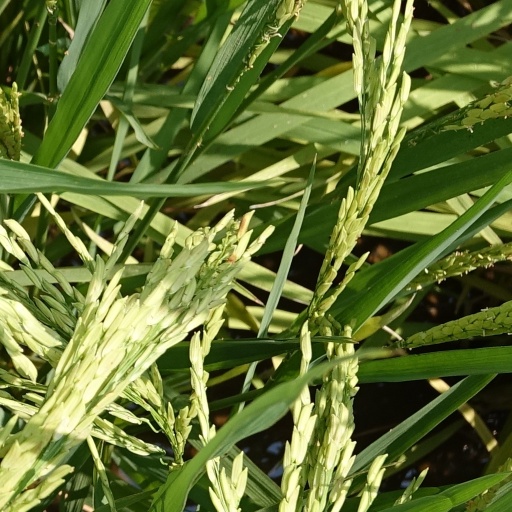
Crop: rice